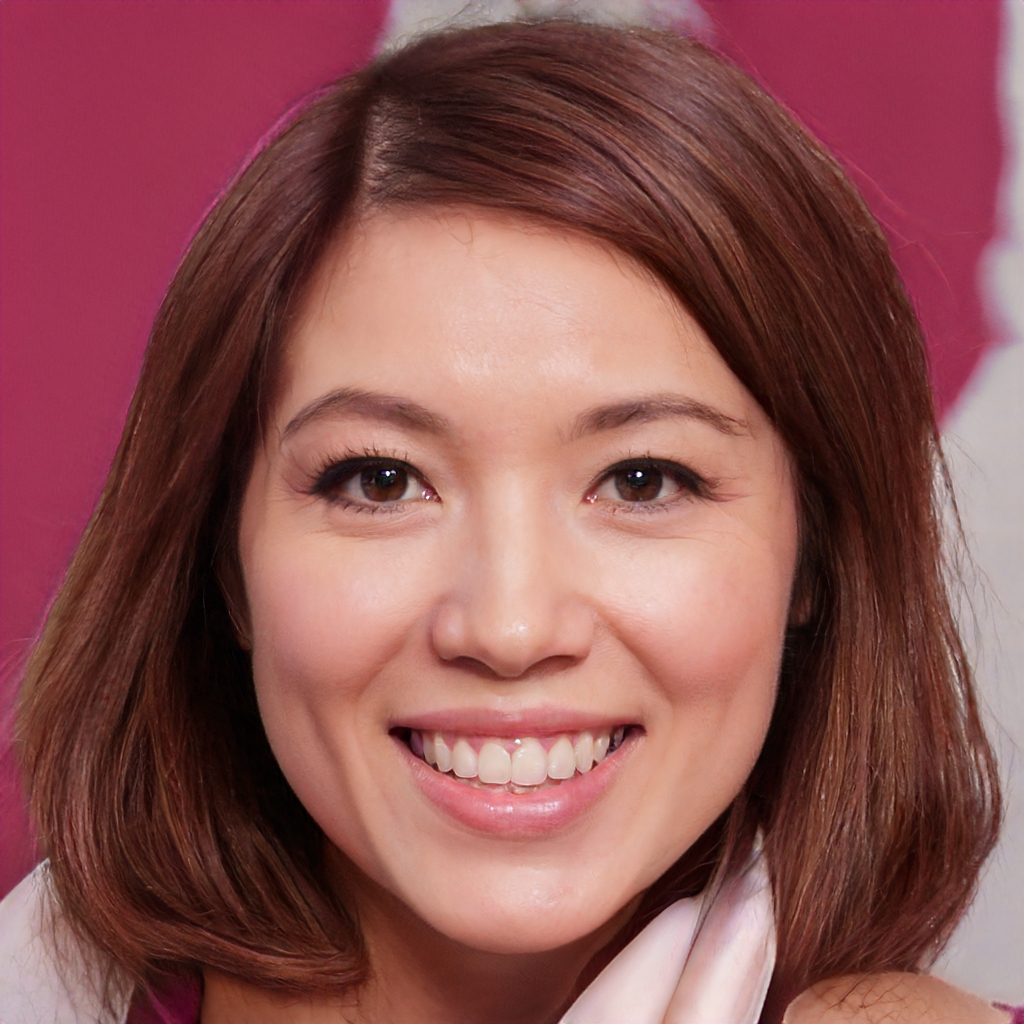
Gender: Female